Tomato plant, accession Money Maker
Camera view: vertical (180 deg); turntable rotation: 90 degrees
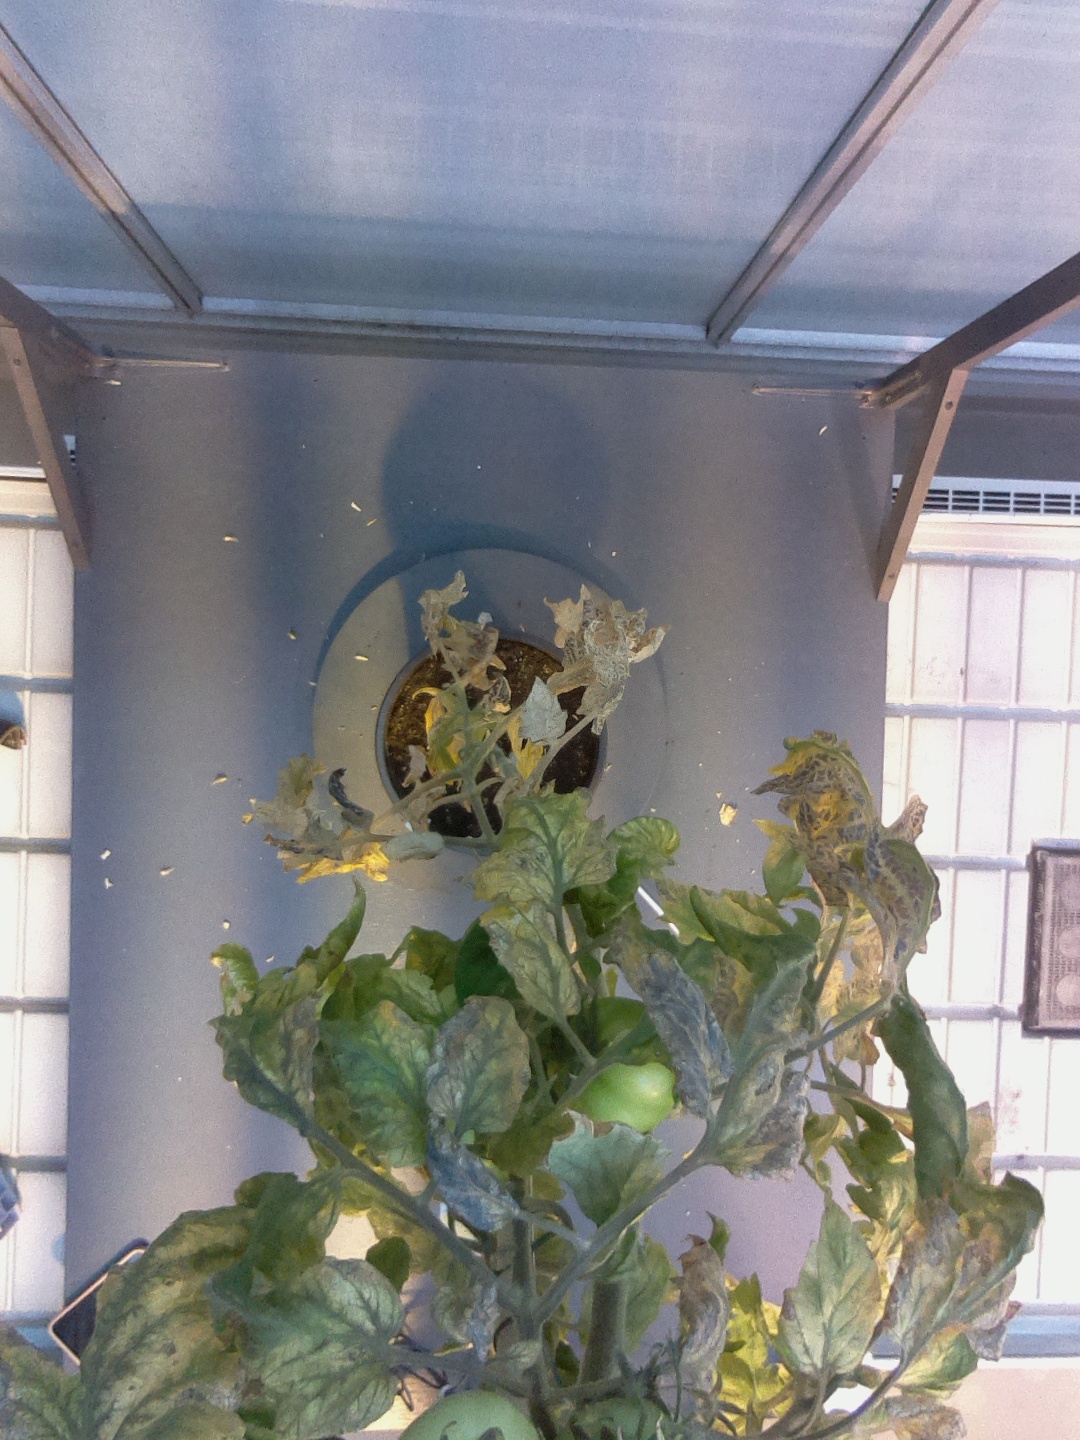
BBCH growth stage 80: fruits start showing typical ripe color (orange -> red)